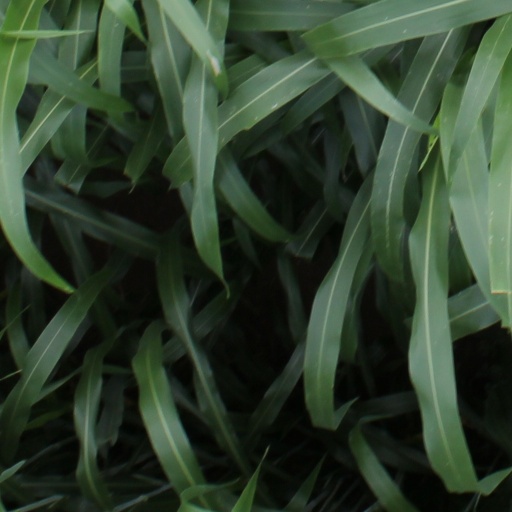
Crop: sorghum